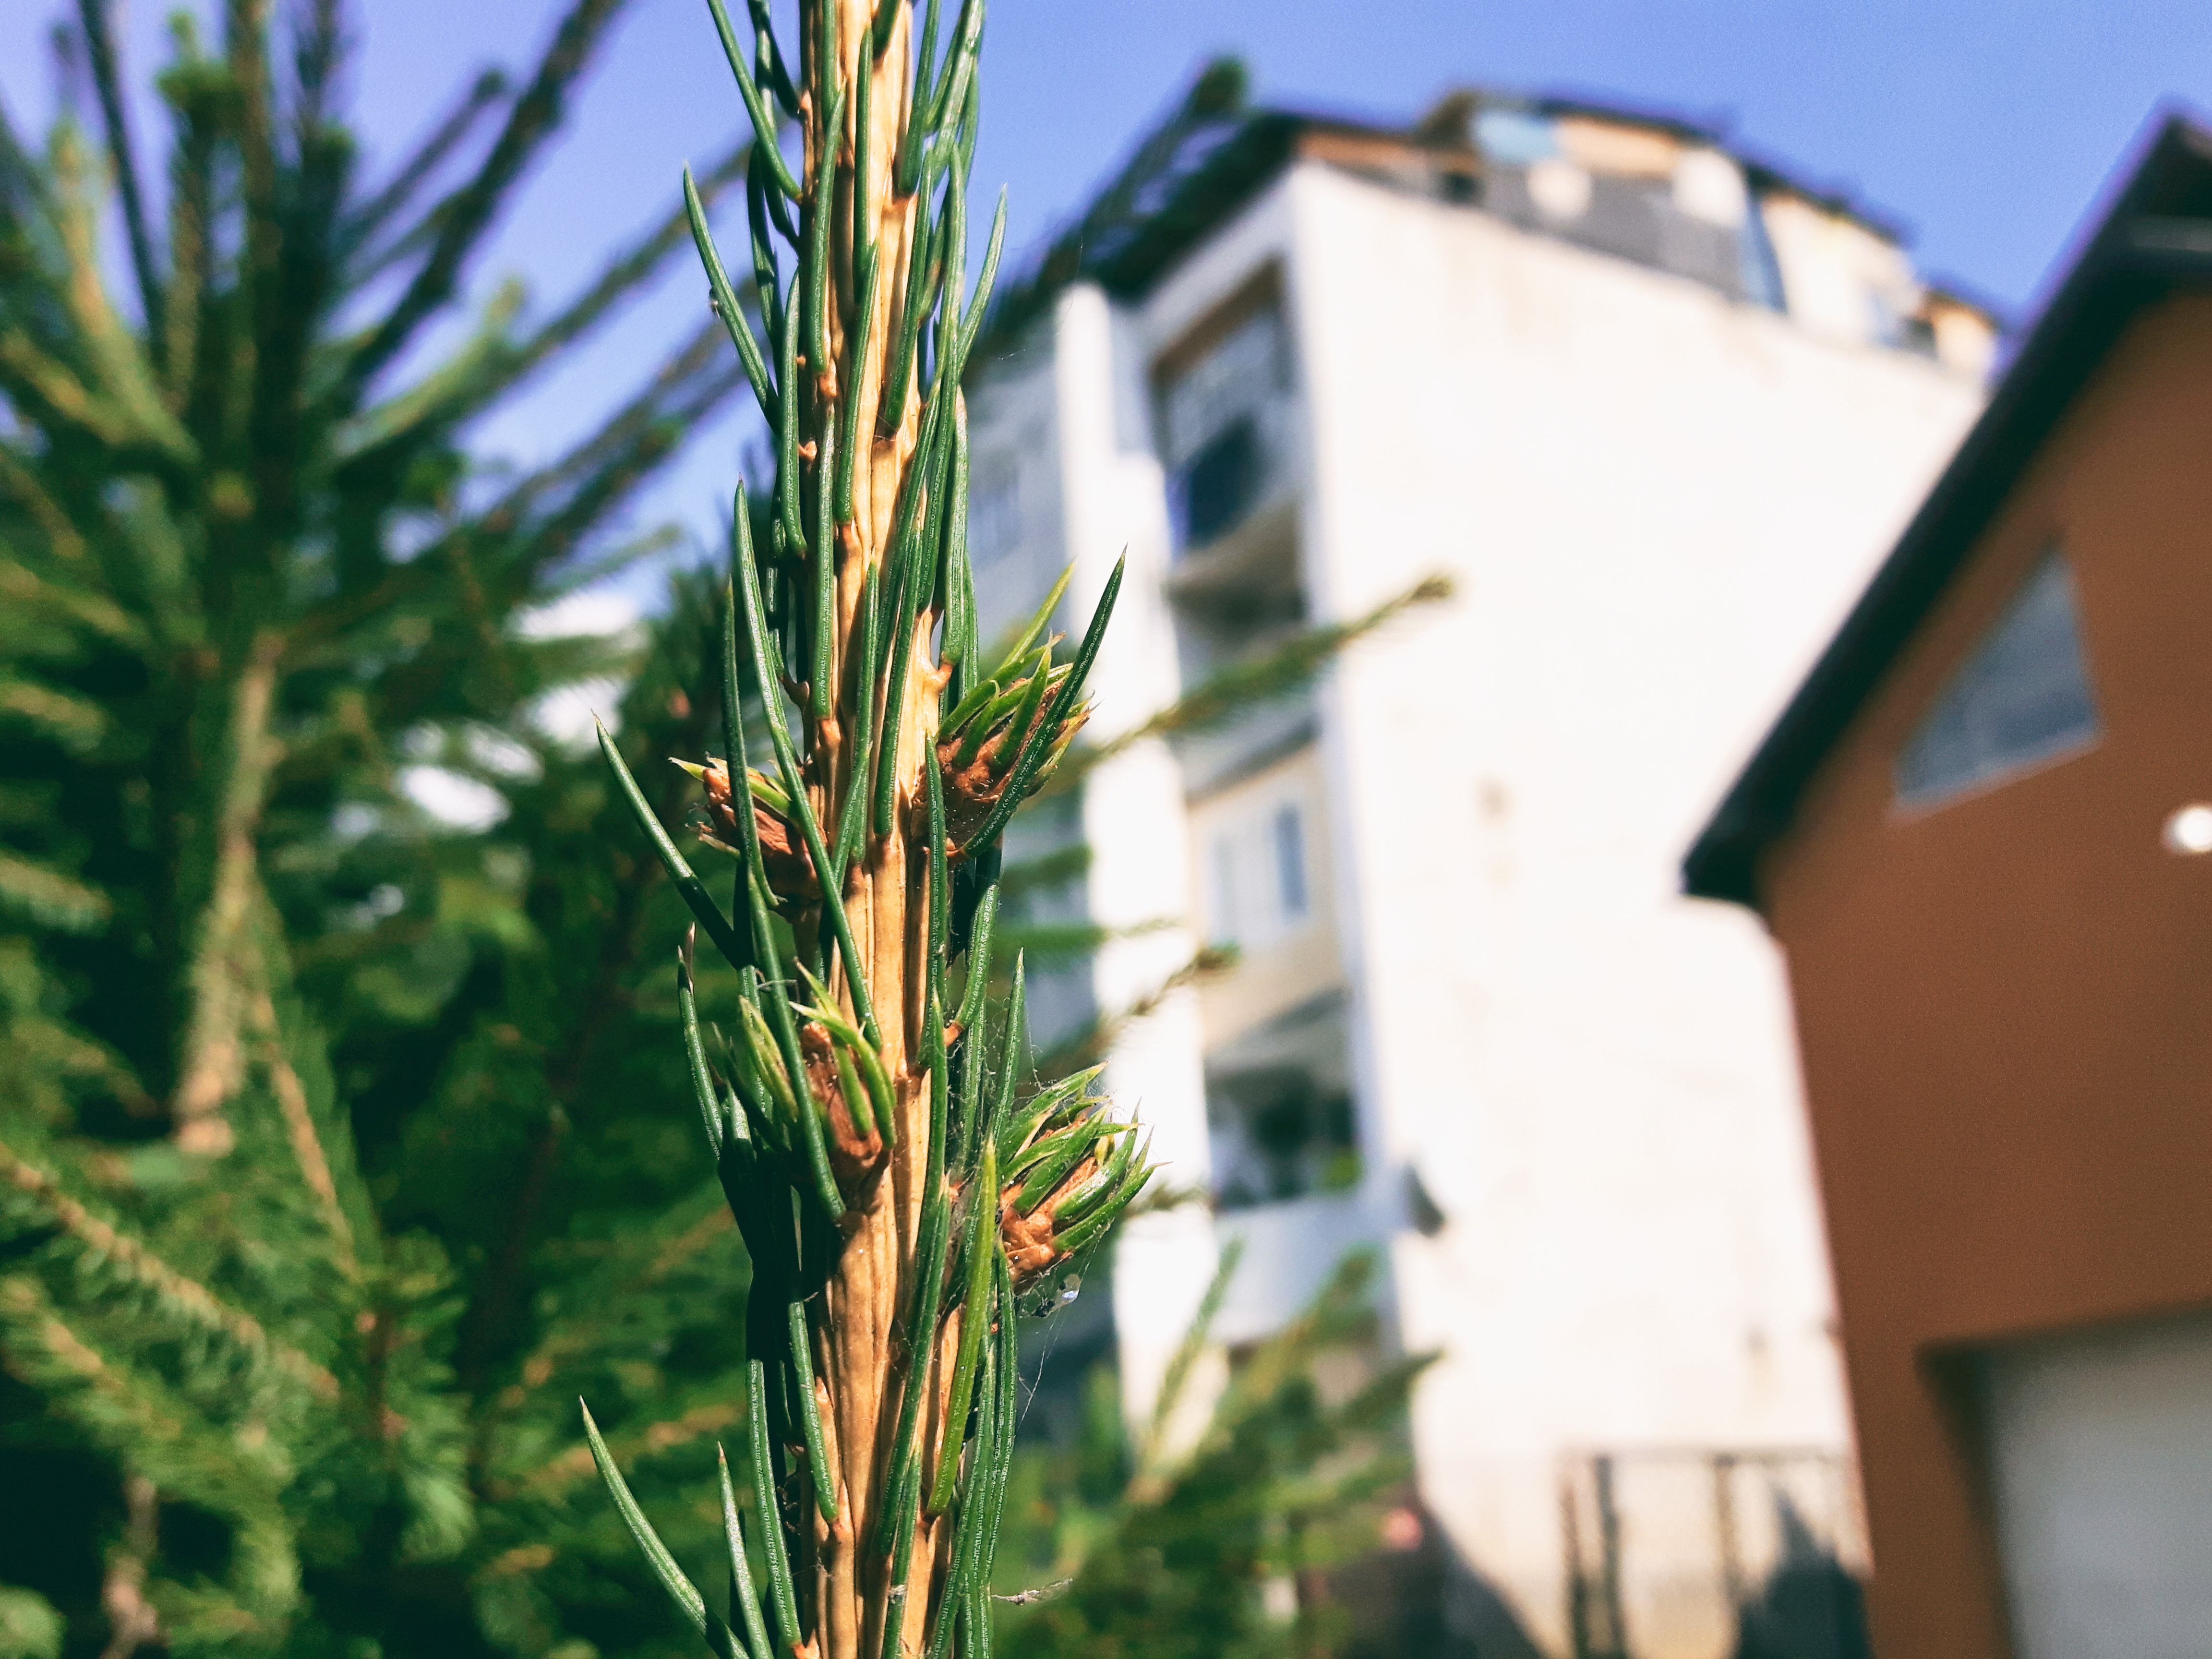
tree, branch, plant, flower, crop, agriculture, grass family, woody plant, arecales